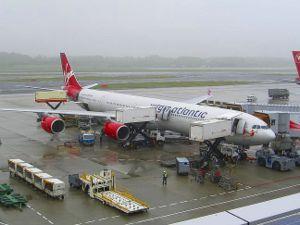
Virgin Atlantic Airways Ltd est une compagnie aérienne britannique créée par le groupe Virgin.